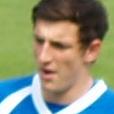
Age: 19